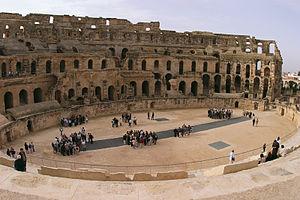
L'histoire de la Tunisie est celle d'une nation d'Afrique du Nord indépendante depuis 1956. Mais elle s'inscrit au-delà pour couvrir l'histoire du territoire tunisien depuis la période préhistorique du Capsien et la civilisation antique des Puniques, avant que le territoire ne passe sous la domination des Romains, des Vandales puis des Byzantins. Le VIIᵉ siècle marque un tournant décisif dans l'itinéraire d'une population qui s'islamise et s'arabise peu à peu sous le règne de diverses dynasties qui font face à la résistance des populations berbères.
Le tourisme en Tunisie est l'un des secteurs importants de l'économie de la Tunisie et une source de devises pour le pays. Le tourisme a un effet d'entraînement sur d'autres secteurs économiques, tels que le transport, les communications, l'artisanat, le commerce et le bâtiment.
L’Afrique est un continent qui couvre 6 % de la surface de la Terre et 20 % de la surface des terres émergées. Sa superficie est de 30 415 873 km² avec les îles, ce qui en fait la troisième mondiale si l'on compte l'Amérique comme un seul continent. Avec plus de 1,2 milliard d'habitants, l'Afrique est le deuxième continent le plus peuplé après l'Asie et représente 16,4 % de la population de la planète en 2016. Le continent est bordé par la mer Méditerranée au nord, le canal de Suez et la mer Rouge au nord-est, l’océan Indien au sud-est et l’océan Atlantique à l’ouest.